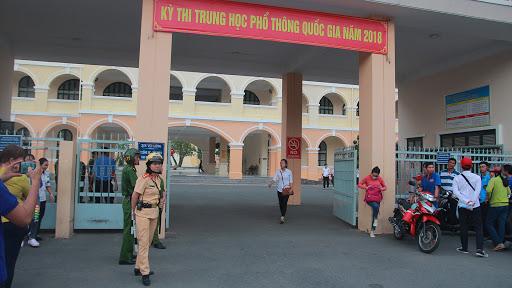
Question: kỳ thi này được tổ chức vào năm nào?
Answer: kỳ thi này được tổ chức vào năm 2018